Chokin

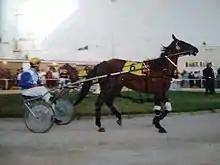

Chokin is a New Zealand Standardbred racehorse who was notable in winning the New Zealand Trotting Cup, which is New Zealand's most prestigious horse race. Chokin is also one of the few horses to have won Harold Park Paceway's prestigious Miracle Mile Pace